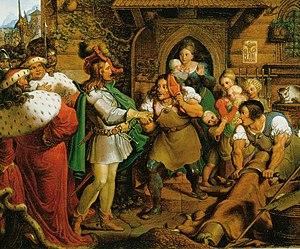
Karl Russ est un peintre autrichien.